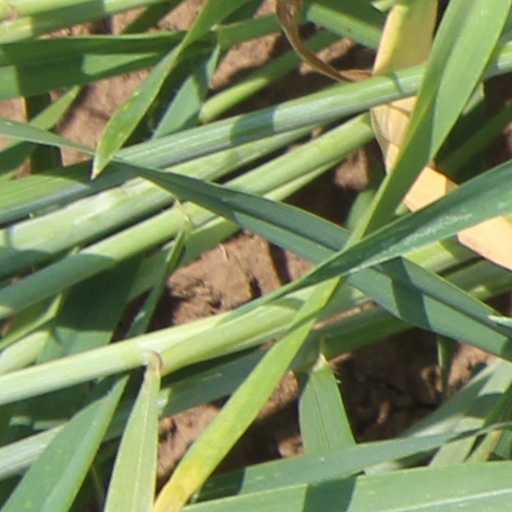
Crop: wheat